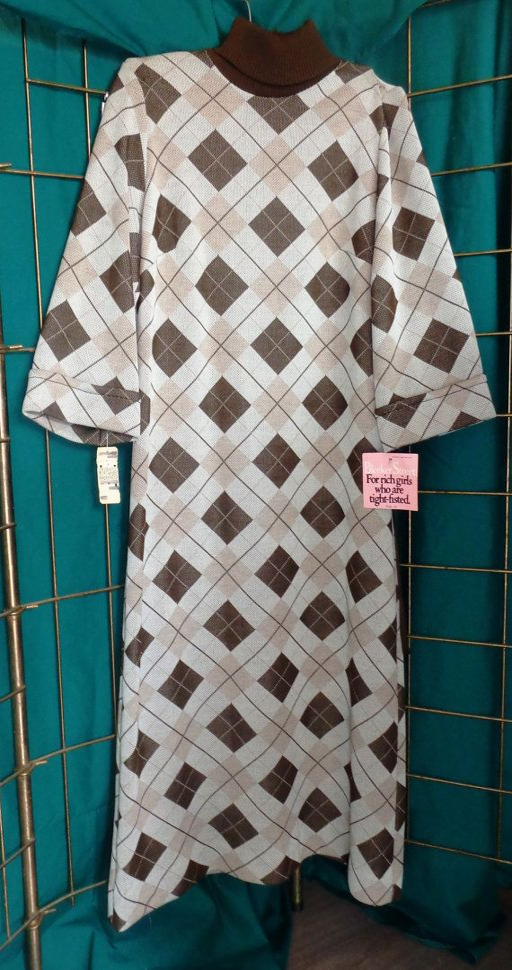
was sold at mod vintage dress .